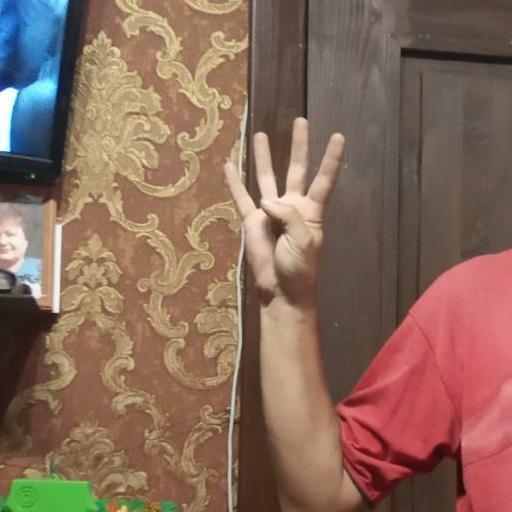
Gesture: four